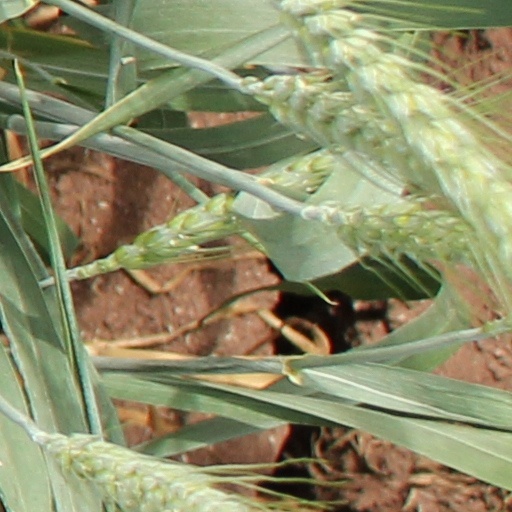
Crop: wheat